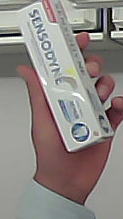
Product: sensodyne_toothpaste